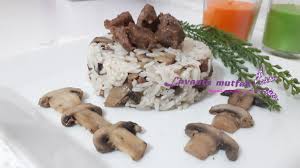
Yemek: pirinc_pilavi